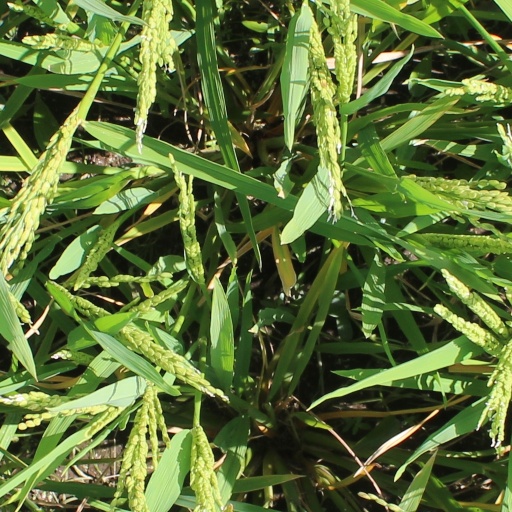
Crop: rice